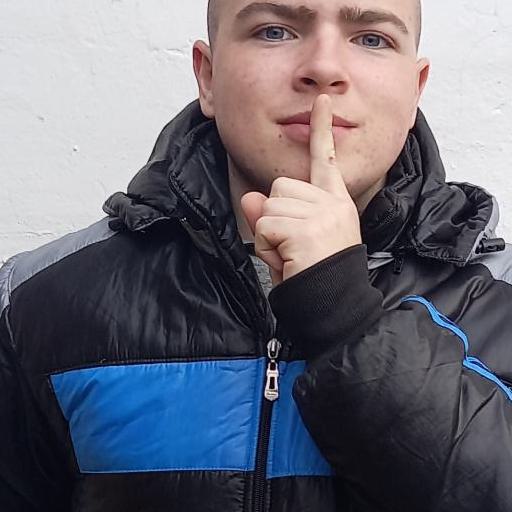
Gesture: mute